123d Fighter Squadron

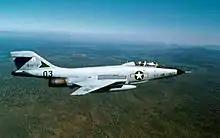
F-101B Voodoo from the 123rd Fighter-Interceptor Squadron

Reformed as part of the 142d Fighter-Interceptor Group, retaining F-86F Sabres. It resumed its peacetime mission of the air defense of Oregon. Was upgraded by ADC in 1955 to the dedicated Lockheed F-94A Starfire all-weather interceptor. With this new aircraft, the mission of the 123d Fighter-Interceptor Squadron changed from day interceptor to day and night all-weather interceptor. In 1957 the 123d again upgraded to the improved Northrop F-89J Scorpion then in 1966 to the supersonic Convair F-102A Delta Dagger. In the summer of 1958, the 142d implemented the ADC Runway Alert Program, in which interceptors of the 123d Fighter-Interceptor Squadron were committed to a five-minute runway alert 24/7/365. The runway alert continues to this day.